Dravo Gravel Site

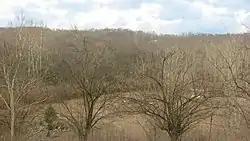
Overview of the site

The Dravo Gravel Site (33HA377) is an archaeological site located above the Great Miami River in Miami Township, Hamilton County, Ohio, United States. Discovered in the middle of a gravel pit, the site is a leading example of the local manifestation of the Archaic period.